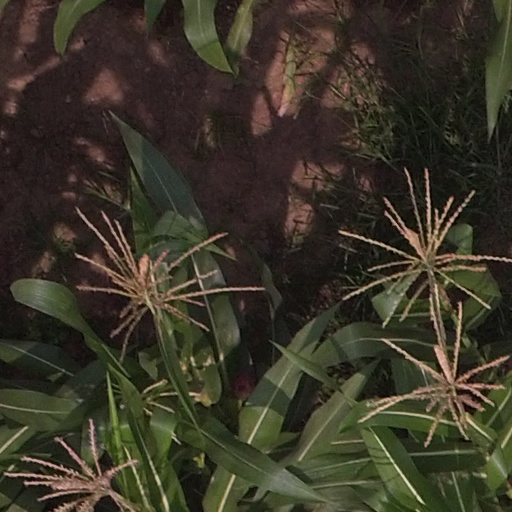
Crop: maize; corn